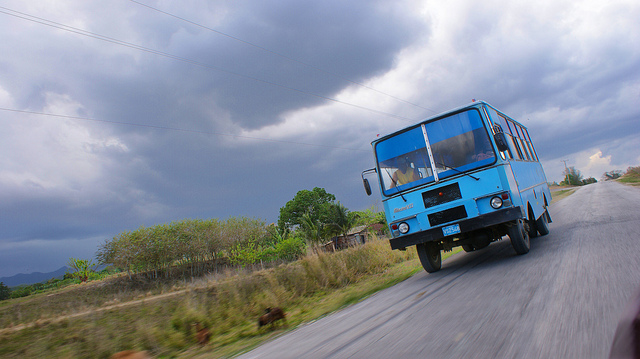
a blue bus is coming down a road

a truck drives down a street next to some animals

A bus driving down the road near grass and trees.

Bus like vehicle on roadway in rural area on cloudy day.

A blue truck that is sitting in the street.